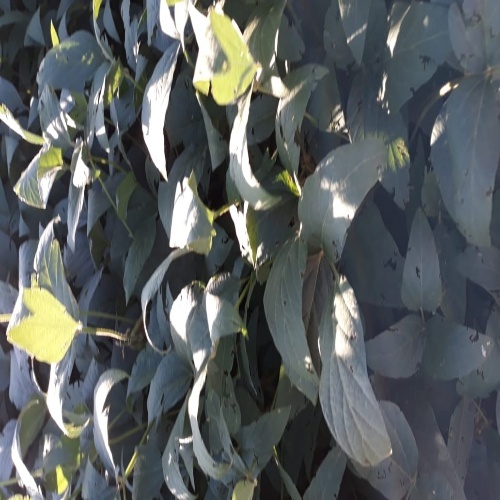
Label: Diabrotica_speciosa